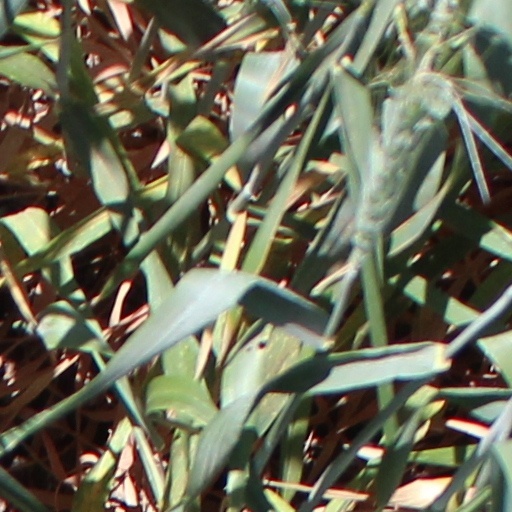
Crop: wheat